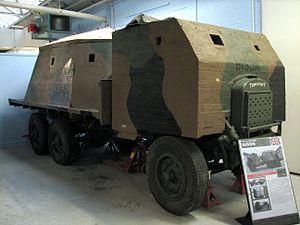
Le Bison était un véhicule de combat blindé improvisé, souvent considéré comme une casemate mobile. Les Bisons ont été produits en Grande-Bretagne pendant la crise de l'invasion de 1940-1941. Construit sur un certain nombre de châssis de camion différents, il avait un compartiment de combat protégé par une couche de béton. Les Bisons ont été utilisés par la Royal Air Force pour protéger les aérodromes et par la Home Guard. Ils ont acquis le nom générique de « Bison » de leur principal fabricant.
La Home Guard est une formation paramilitaire britannique instituée au début de la Seconde Guerre mondiale, afin de protéger le territoire national contre un éventuel débarquement allemand qui n'aura finalement jamais lieu. À l'issue de la campagne de mai 1940, qui vit la défaite de la British Expeditionnary Force, le Royaume-Uni se retrouva en effet sous la menace d'être à son tour envahi et se trouvait affaibli et désorganisé afin d'assurer une défense terrestre optimale de son territoire, d'où la création de cette force complémentaire à l'armée de terre.